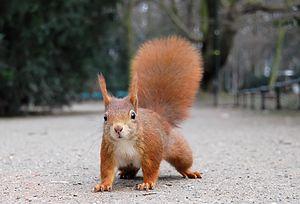
Écureuil dans un parc public à Dusseldorf.